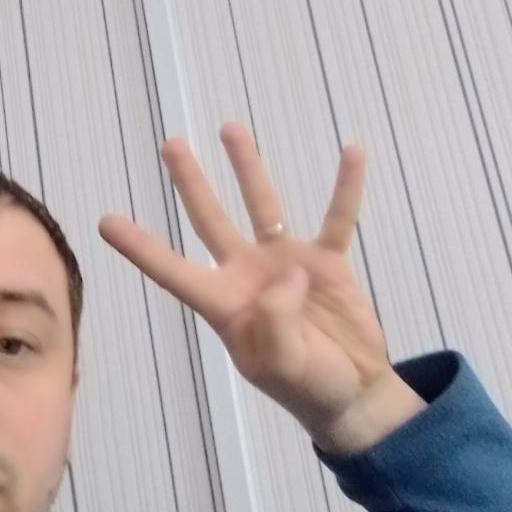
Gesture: four